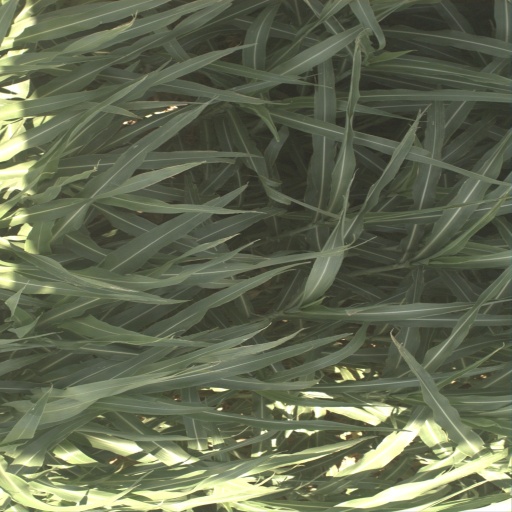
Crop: sorghum